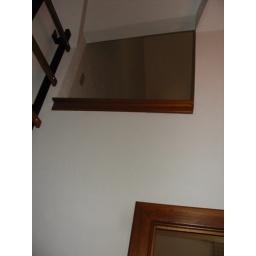
tower room opening above bathroom